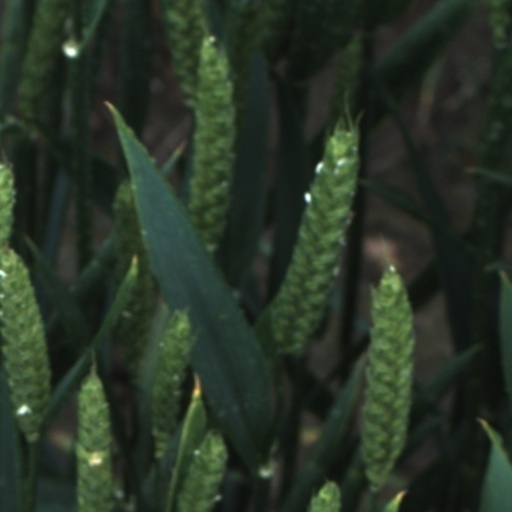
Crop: wheat